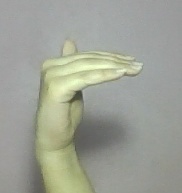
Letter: khaa